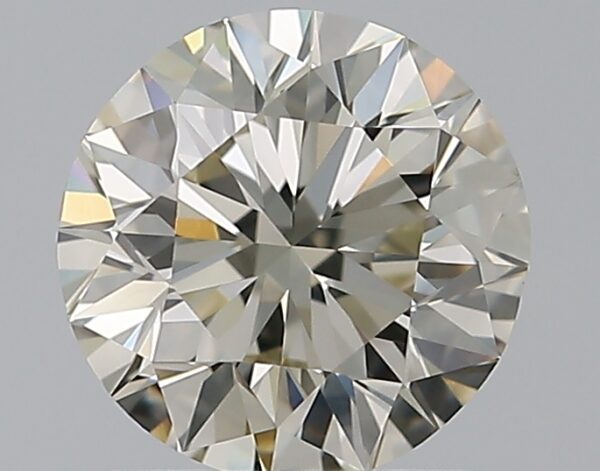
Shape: round
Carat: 1
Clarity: VS1
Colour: L
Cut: EX
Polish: EX
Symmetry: VG
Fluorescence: F
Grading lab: GIA
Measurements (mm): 6.29 x 6.37 x 4.01